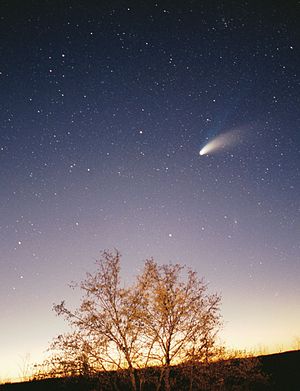
Komet
Kometen Hale-Bopp
En komet er et mindre himmellegeme, som stammer fra de ydre dele af solsystemet. Hidtil troede man at kometer hovedsageligt bestod af is og derfor blev beskrevet som "beskidte snebolde". Efter analyse af det arrangerede Deep Impact collision-sammenstød af Comet 9P/Tempel 1 med en 370 kg kobberprojektil med en hastighed 10,2 km/s, har man fundet ud af, at denne komet består af mere støv end is og derfor bedre kan beskrives som en iset støvbold. Dette kan derfor anspore til at tro at dette gælder for mange kometer. Udover støv og is indeholder kometer betydelige mængder CO₂, CH₄ og andre frosne gasser blandet sammen de store mængder støv og større partikler. Undersøgelser af kometen Lovejoy har afsløret et indhold af vand og desuden vist tilstedeværelsen af 21 forskellige organiske forbindelser. Under passagen af Solen er disse molekylære byggeblokke for livet afsløret som fordampende gasser; vand i mængder af op til 20 ton pr sekund og ethylalkohol i mængder ”svarende til 500 flasker vin pr sekund”. Forskere antager nu at meget af Jordens vand og atmosfære samt de organiske molekyler som forudsætning for livet på Jorden er ankommet til Jorden under det store bombardement.